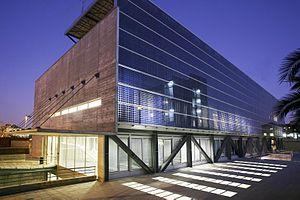
Les Frères des écoles chrétiennes ou Lasalliens forment une congrégation laïque masculine de droit pontifical.